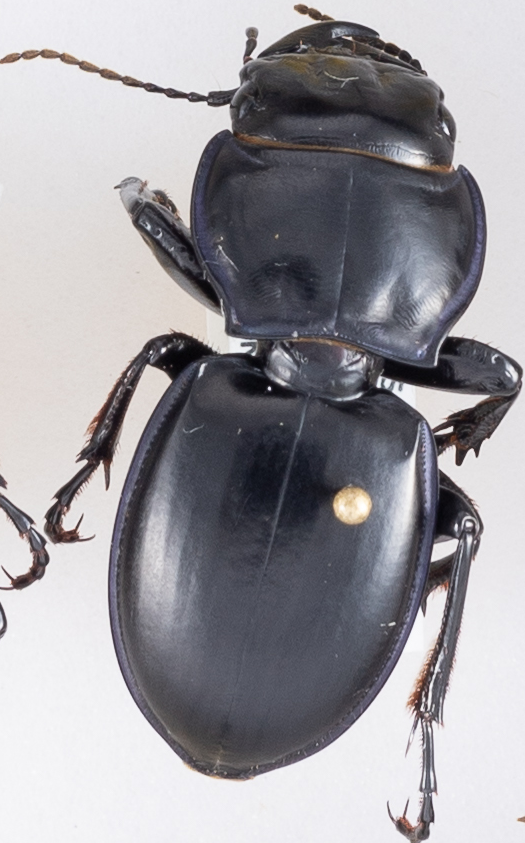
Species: Pasimachus californicus
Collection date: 2020-06-29
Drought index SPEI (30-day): -0.638
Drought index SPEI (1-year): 0.748
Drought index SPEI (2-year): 2.01